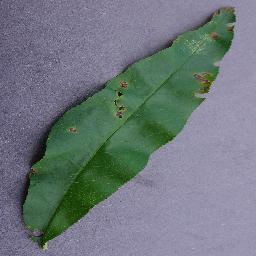
Label: Peach___Bacterial_spot